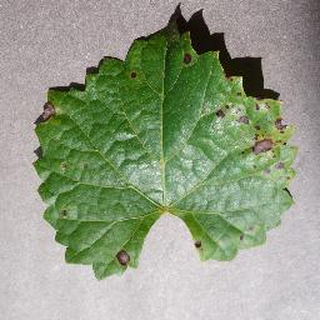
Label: grape_black_rot